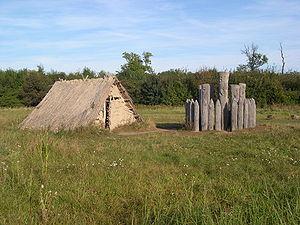
Břeclav est une ville de la région de Moravie-du-Sud, en République tchèque, et le chef-lieu du district de Břeclav. Sa population s'élevait à 24 925 habitants en 2020.